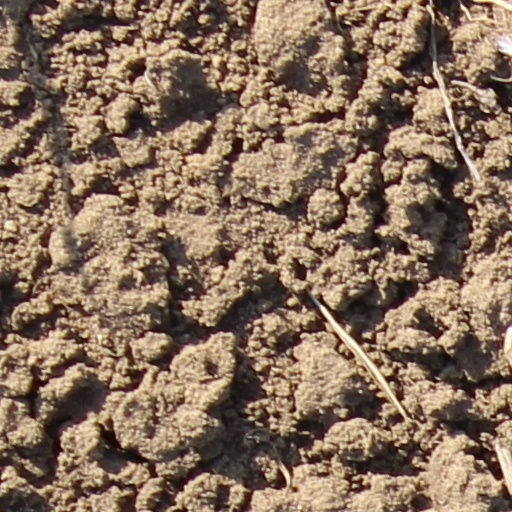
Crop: wheat